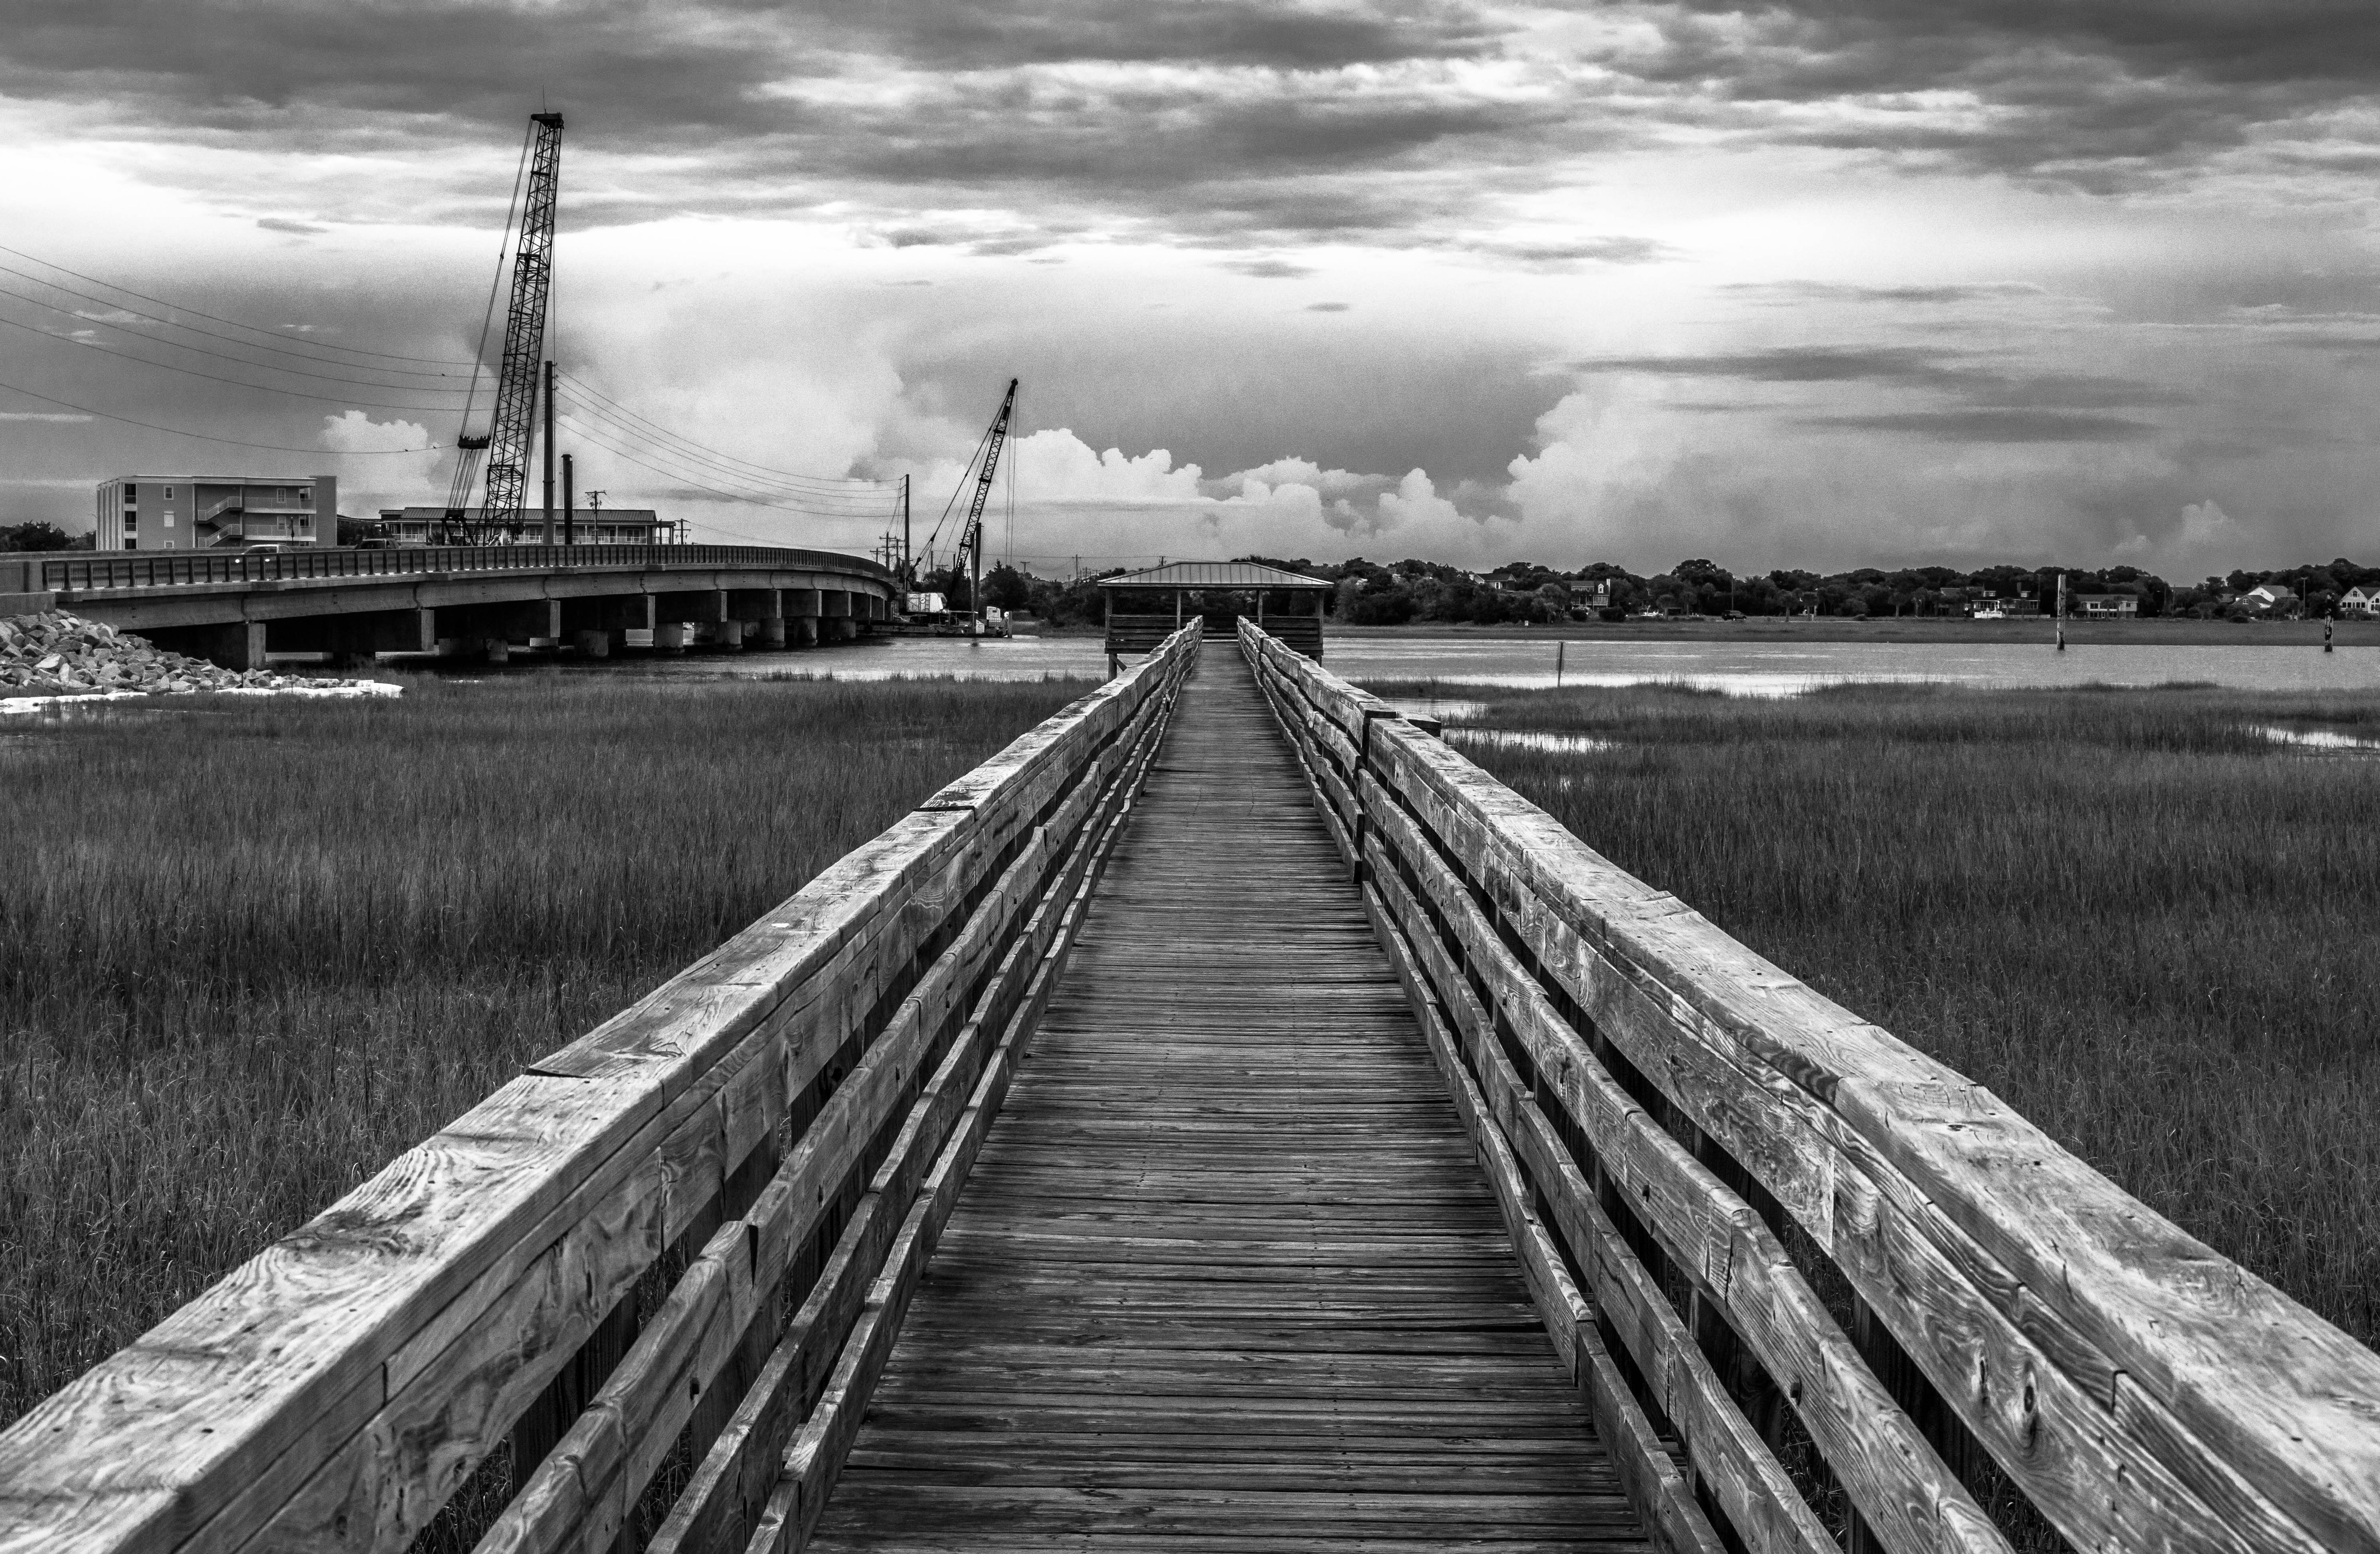
horizon, black and white, track, bridge, pier, walkway, transport, monochrome, monochrome photography, nonbuilding structure